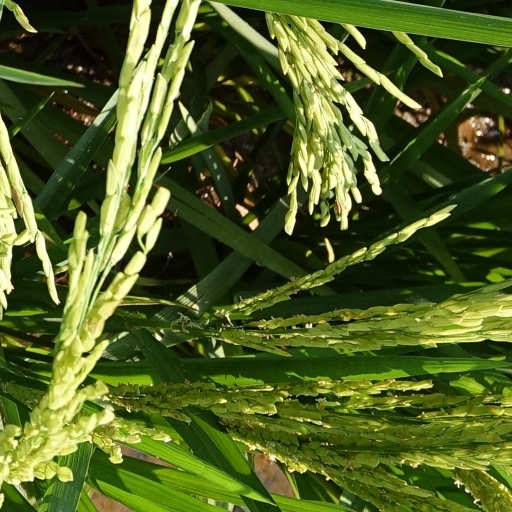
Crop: rice